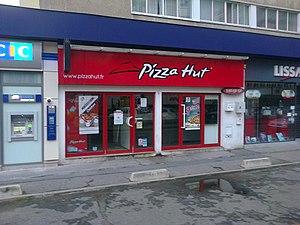
Pizza Hut de Sèvres
Pizza Hut, Inc. est une chaîne de restauration rapide en franchise dont le siège social est situé dans la région de Dallas au Texas. Elle est spécialisée dans les pizzas, mais ses menus comprennent également des salades, des desserts et des plats cuisinés à base de pâtes.